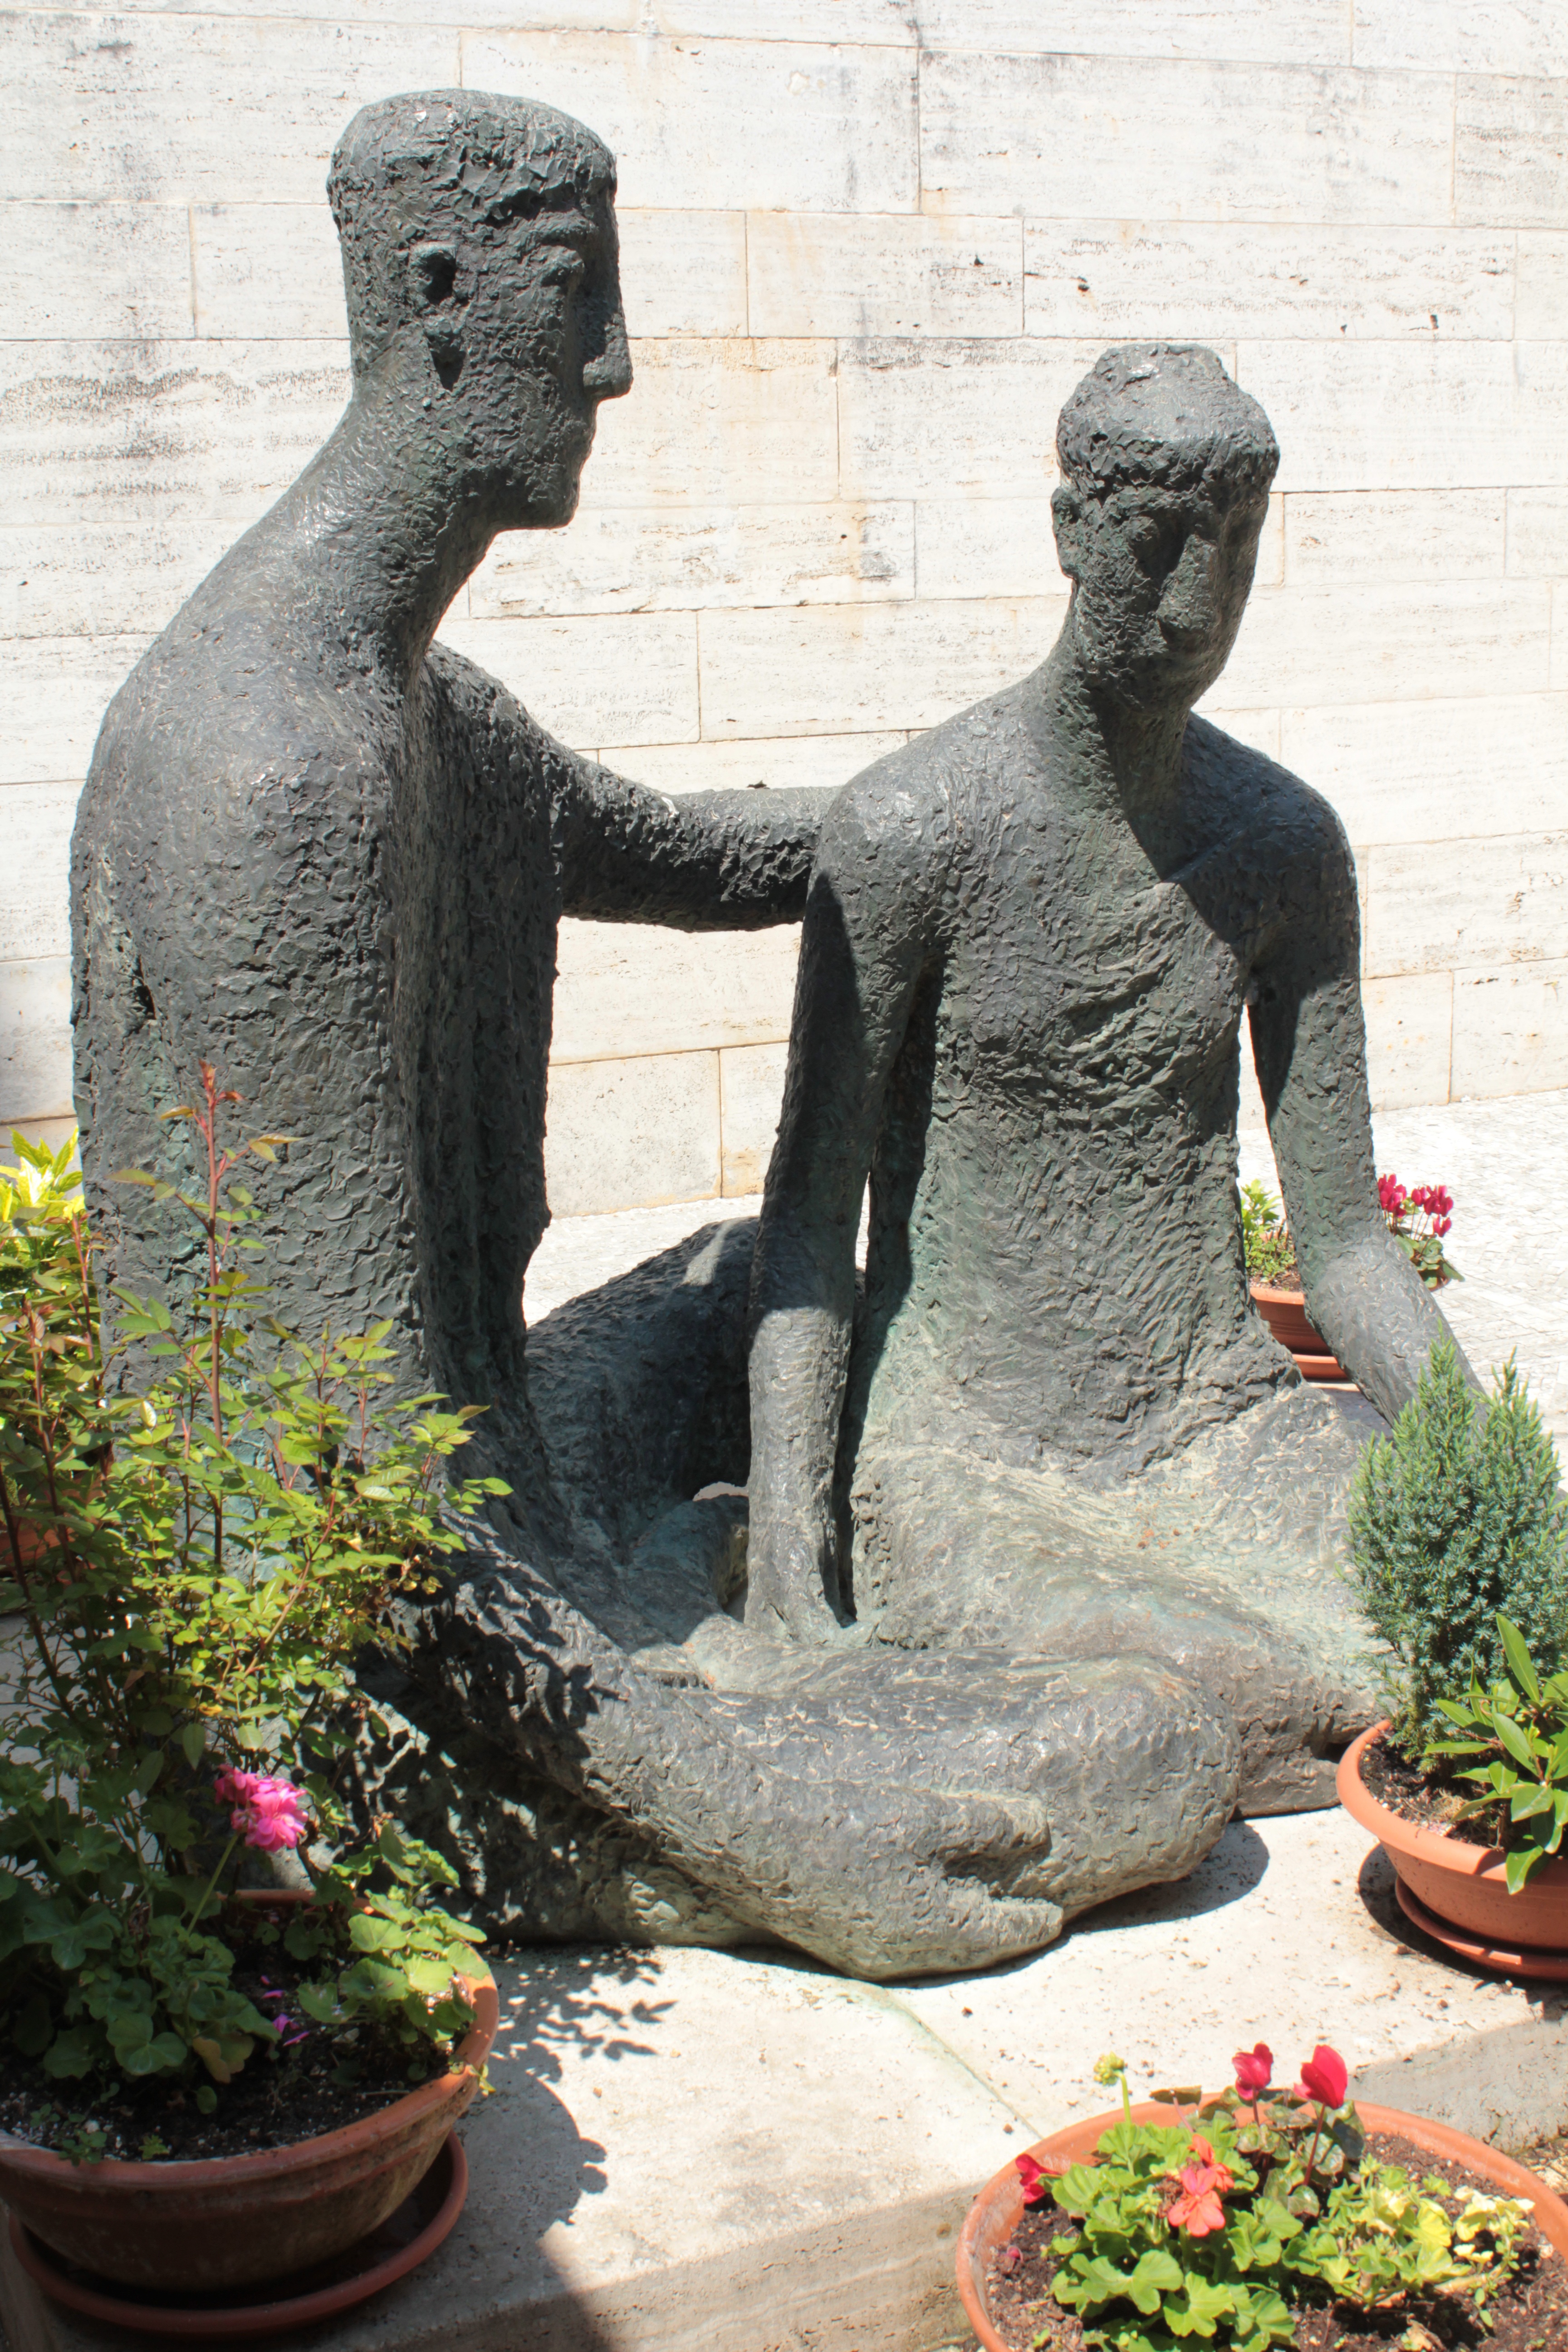
rock, monument, statue, garden, artwork, sculpture, memorial, art, temple, mourning space